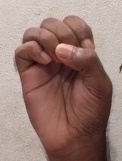
ASL sign: E